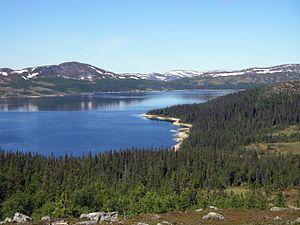
Oldfjällen
Övre Oldsjön och Oldfjällen.
Oldfjällen er et bjergområde i nærheden af Jovnevaerie sameby i Offerdals sogn, Krokoms kommun, Jämtland i Sverige. Området ligger mellem Sösjöfjällen i Kalls socken, Åre kommun, og Stenfjällen.